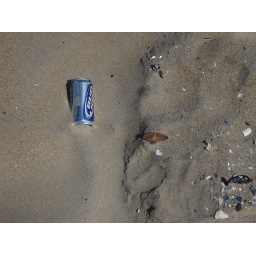
only on a beach in america: an empty can of bud light in sand